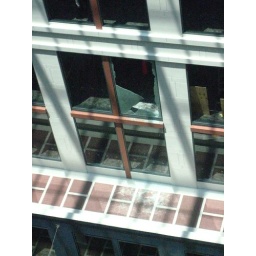
window that broke in the atrium of the west building where i work.